U.S. Route 220 in North Carolina

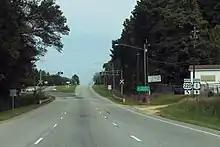
Southern terminus of US 220 in Rockingham

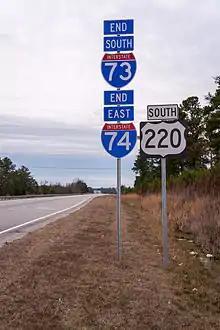
Former end of the Central North Carolina segment of I-73 and I-74 along US 220 South near Ellerbe

US 220 begins at an intersection with US 1 southwest of downtown Rockingham. From its southern terminus, US 220 travels north along a four-lane divided highway. It interchanges with Midway Road before crossing over a railroad owned by CSX Transportation. Immediately north of the bridge, US 220 intersects US 74 Business (Broad Avenue) and runs west of downtown Rockingham. The highway makes a gradual turn to the northwest, crosses Little Carr Creek, and exits Rockingham to the north. US 220 continues through a suburban area of Richmond County, with a mixture of forested areas and neighborhoods along the highway. North of Rockingham, US 220 travels through a trumpet interchange north of Rockingham. The interchange marks the beginning of a four-lane freeway portion of US 220 which continues for . US 220 exits the freeway at exit 25, a diamond interchange south of Ellerbe and turns to the north along a two-lane undivided highway. The southern terminus of I-73 and the eastern terminus of the Central North Carolina segment of I-74 are located at the interchange, and both Interstates follow the freeway north.